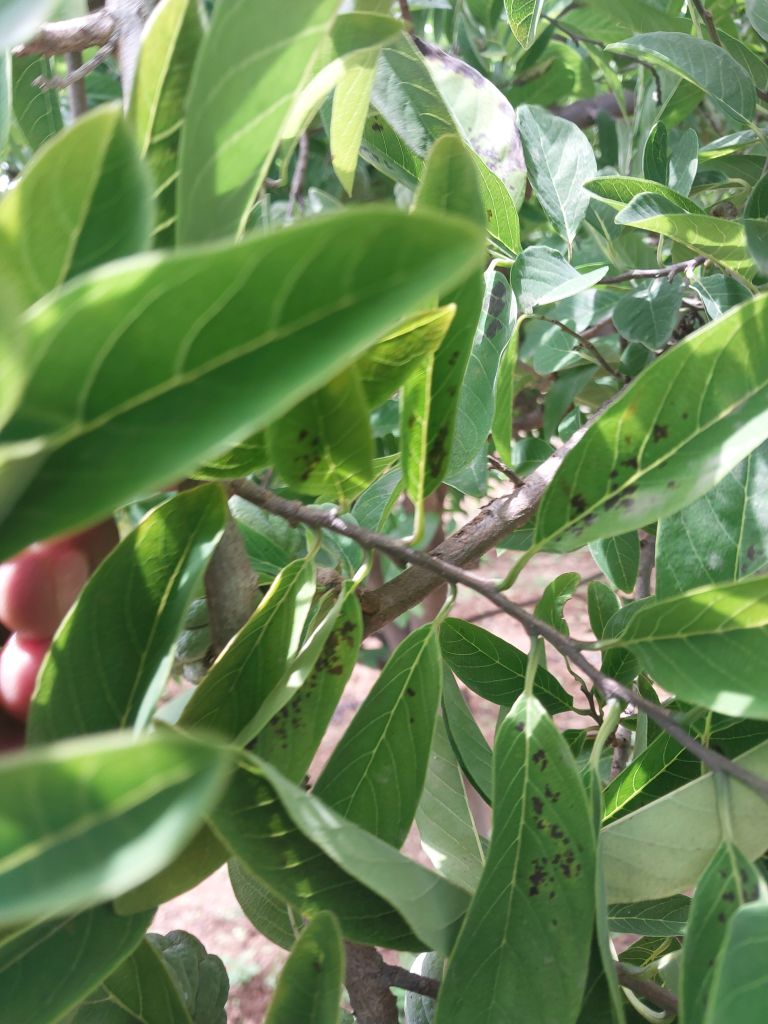
Disease label: Leaf spot on Leaves